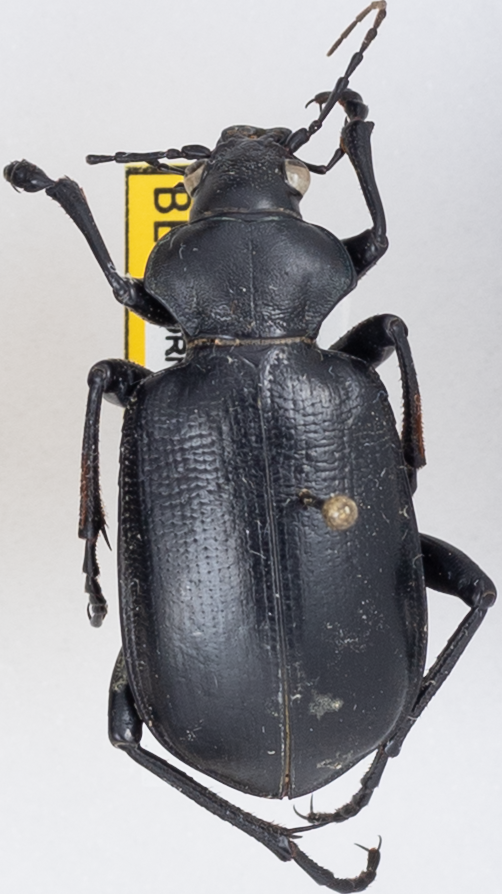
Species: Calosoma prominens
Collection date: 2021-08-17
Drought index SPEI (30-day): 0.06
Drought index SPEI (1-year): -0.77
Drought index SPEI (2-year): -0.024